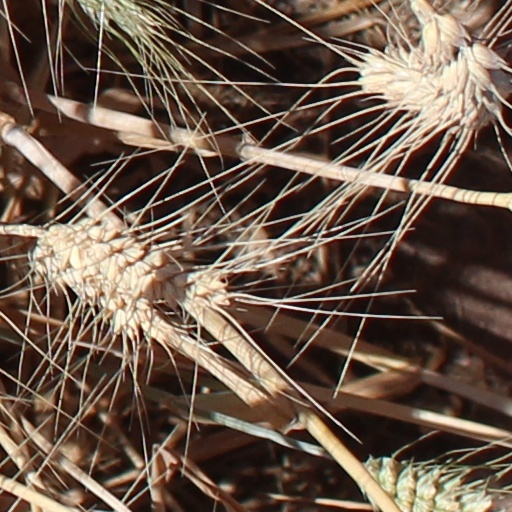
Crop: wheat